Gorontalo

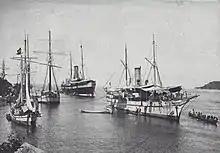
Dutch ships in Gorontalo. Gorontalo was an important trading hub during the colonial era.

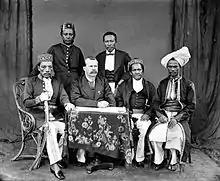
Gorontaloan nobles and the Dutch deputy regent of Gorontalo. The Dutch ruled Gorontalo for almost three centuries.

Westerners began arriving in the Indonesian archipelago starting in the 16th century because of interest in spices from Indonesia, especially spices from the Maluku islands. The first Westerners to come to Indonesia were the Portuguese, who sailed from Malacca to Gresik in East Java and then to the Moluccas, where spices were collected. Then followed the Spaniards, who arrived in 1521 with two ships through the Philippines, Borneo, Tidore, Bacan, and Jailolo, until they sailed to Maluku until 1534.